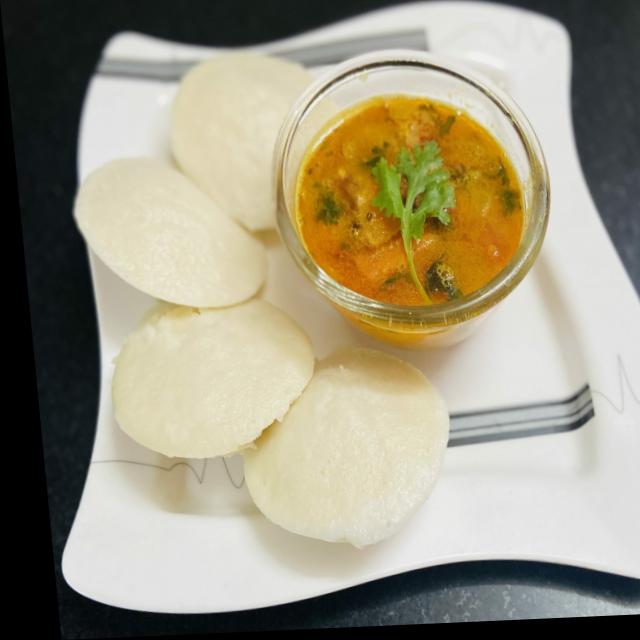
Dish: idli